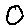
Label: 0